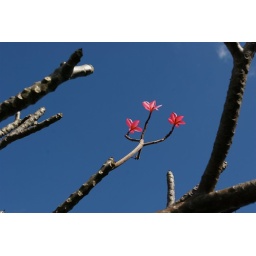
Flowers against blue sky